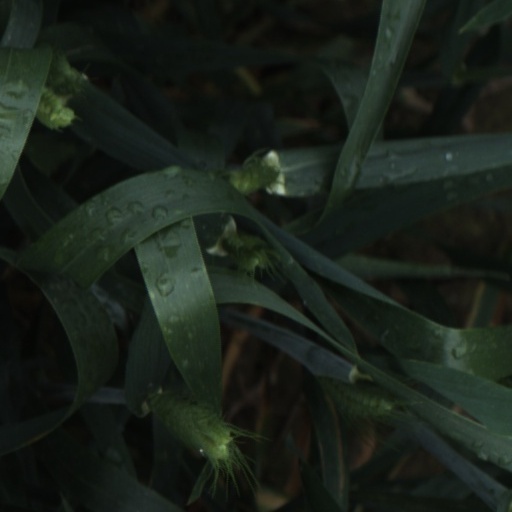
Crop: wheat